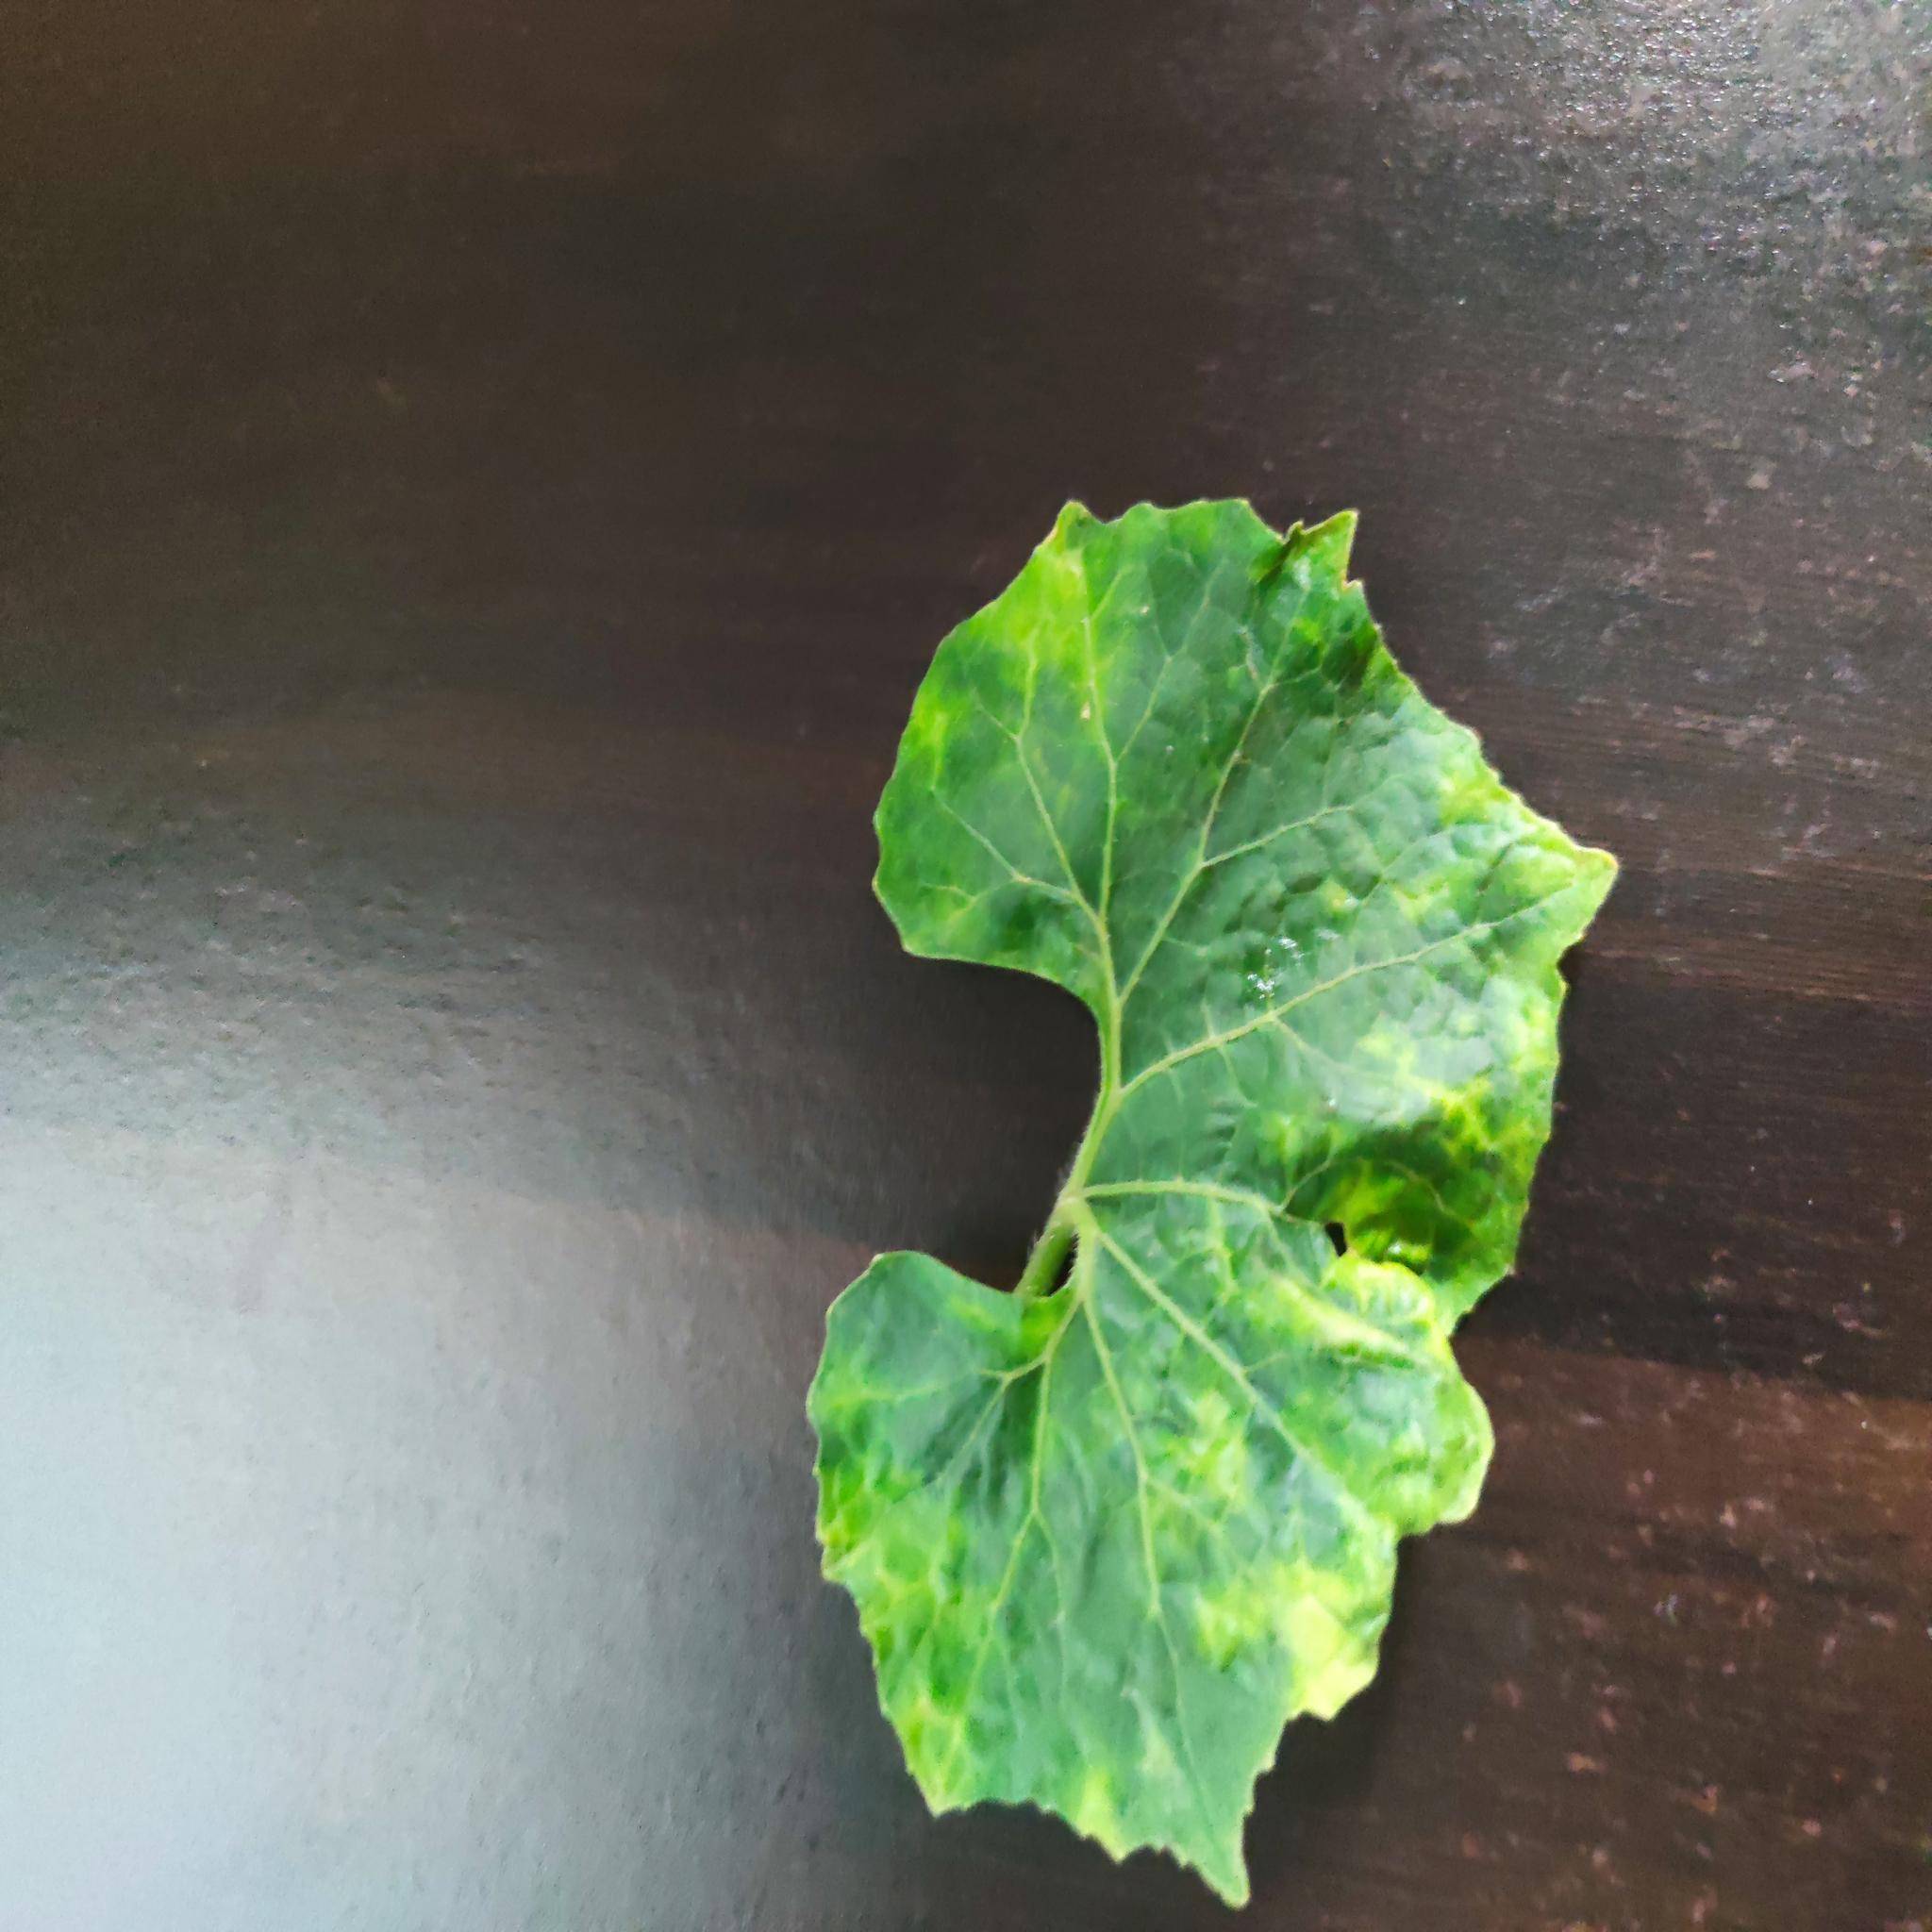
Label: Leaf curl